Halo (franchise)

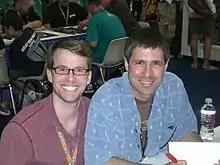
"Halo" authors Joseph Staten and Eric Nylund

As part of Microsoft's multimedia efforts, Microsoft Studios decided to create a tie-in novel for "Combat Evolved". Eric Nylund wrote "" in seven weeks, and it was published in October 2001. Nylund would write additional "Halo" works including the novels "" (2003) and "" (2006). The game itself was turned into a novelization by William C. Dietz in 2003, called "". Other novels have been written by Joseph Staten (""), Tobias S. Buckell, Karen Traviss, Greg Bear ("The Forerunner Saga"), Matt Forbeck, John Shirley, Troy Denning, Cassandra Rose Clarke, and Kelly Gay. Two short story collections, "Halo: Evolutions" (2009) and "Halo: Fractures" (2015), have also been released.